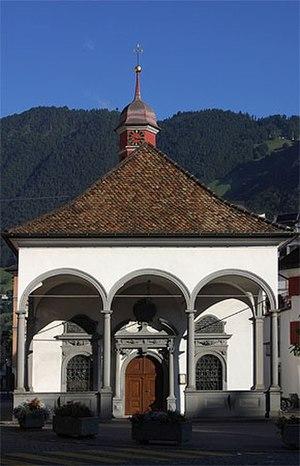
La Confédération des III cantons désigne la première étape de formation de l'ancienne Confédération suisse, entre 1291 et 1332 ; elle est suivie par la Confédération des VIII cantons.